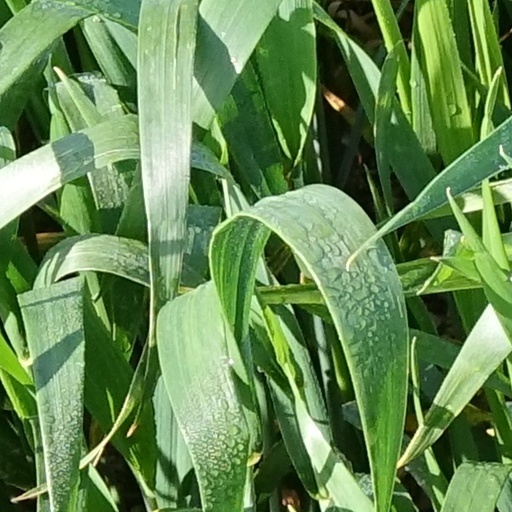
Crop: wheat